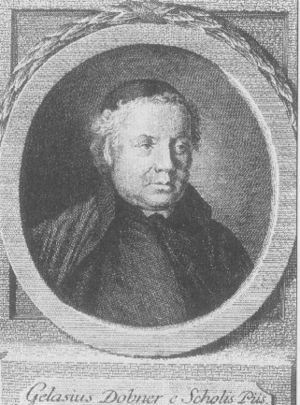
Gelasius Dobner, né à Prague le 30 mai 1719 et mort dans la même ville le 24 mai 1790, est un historien originaire de Bohême.